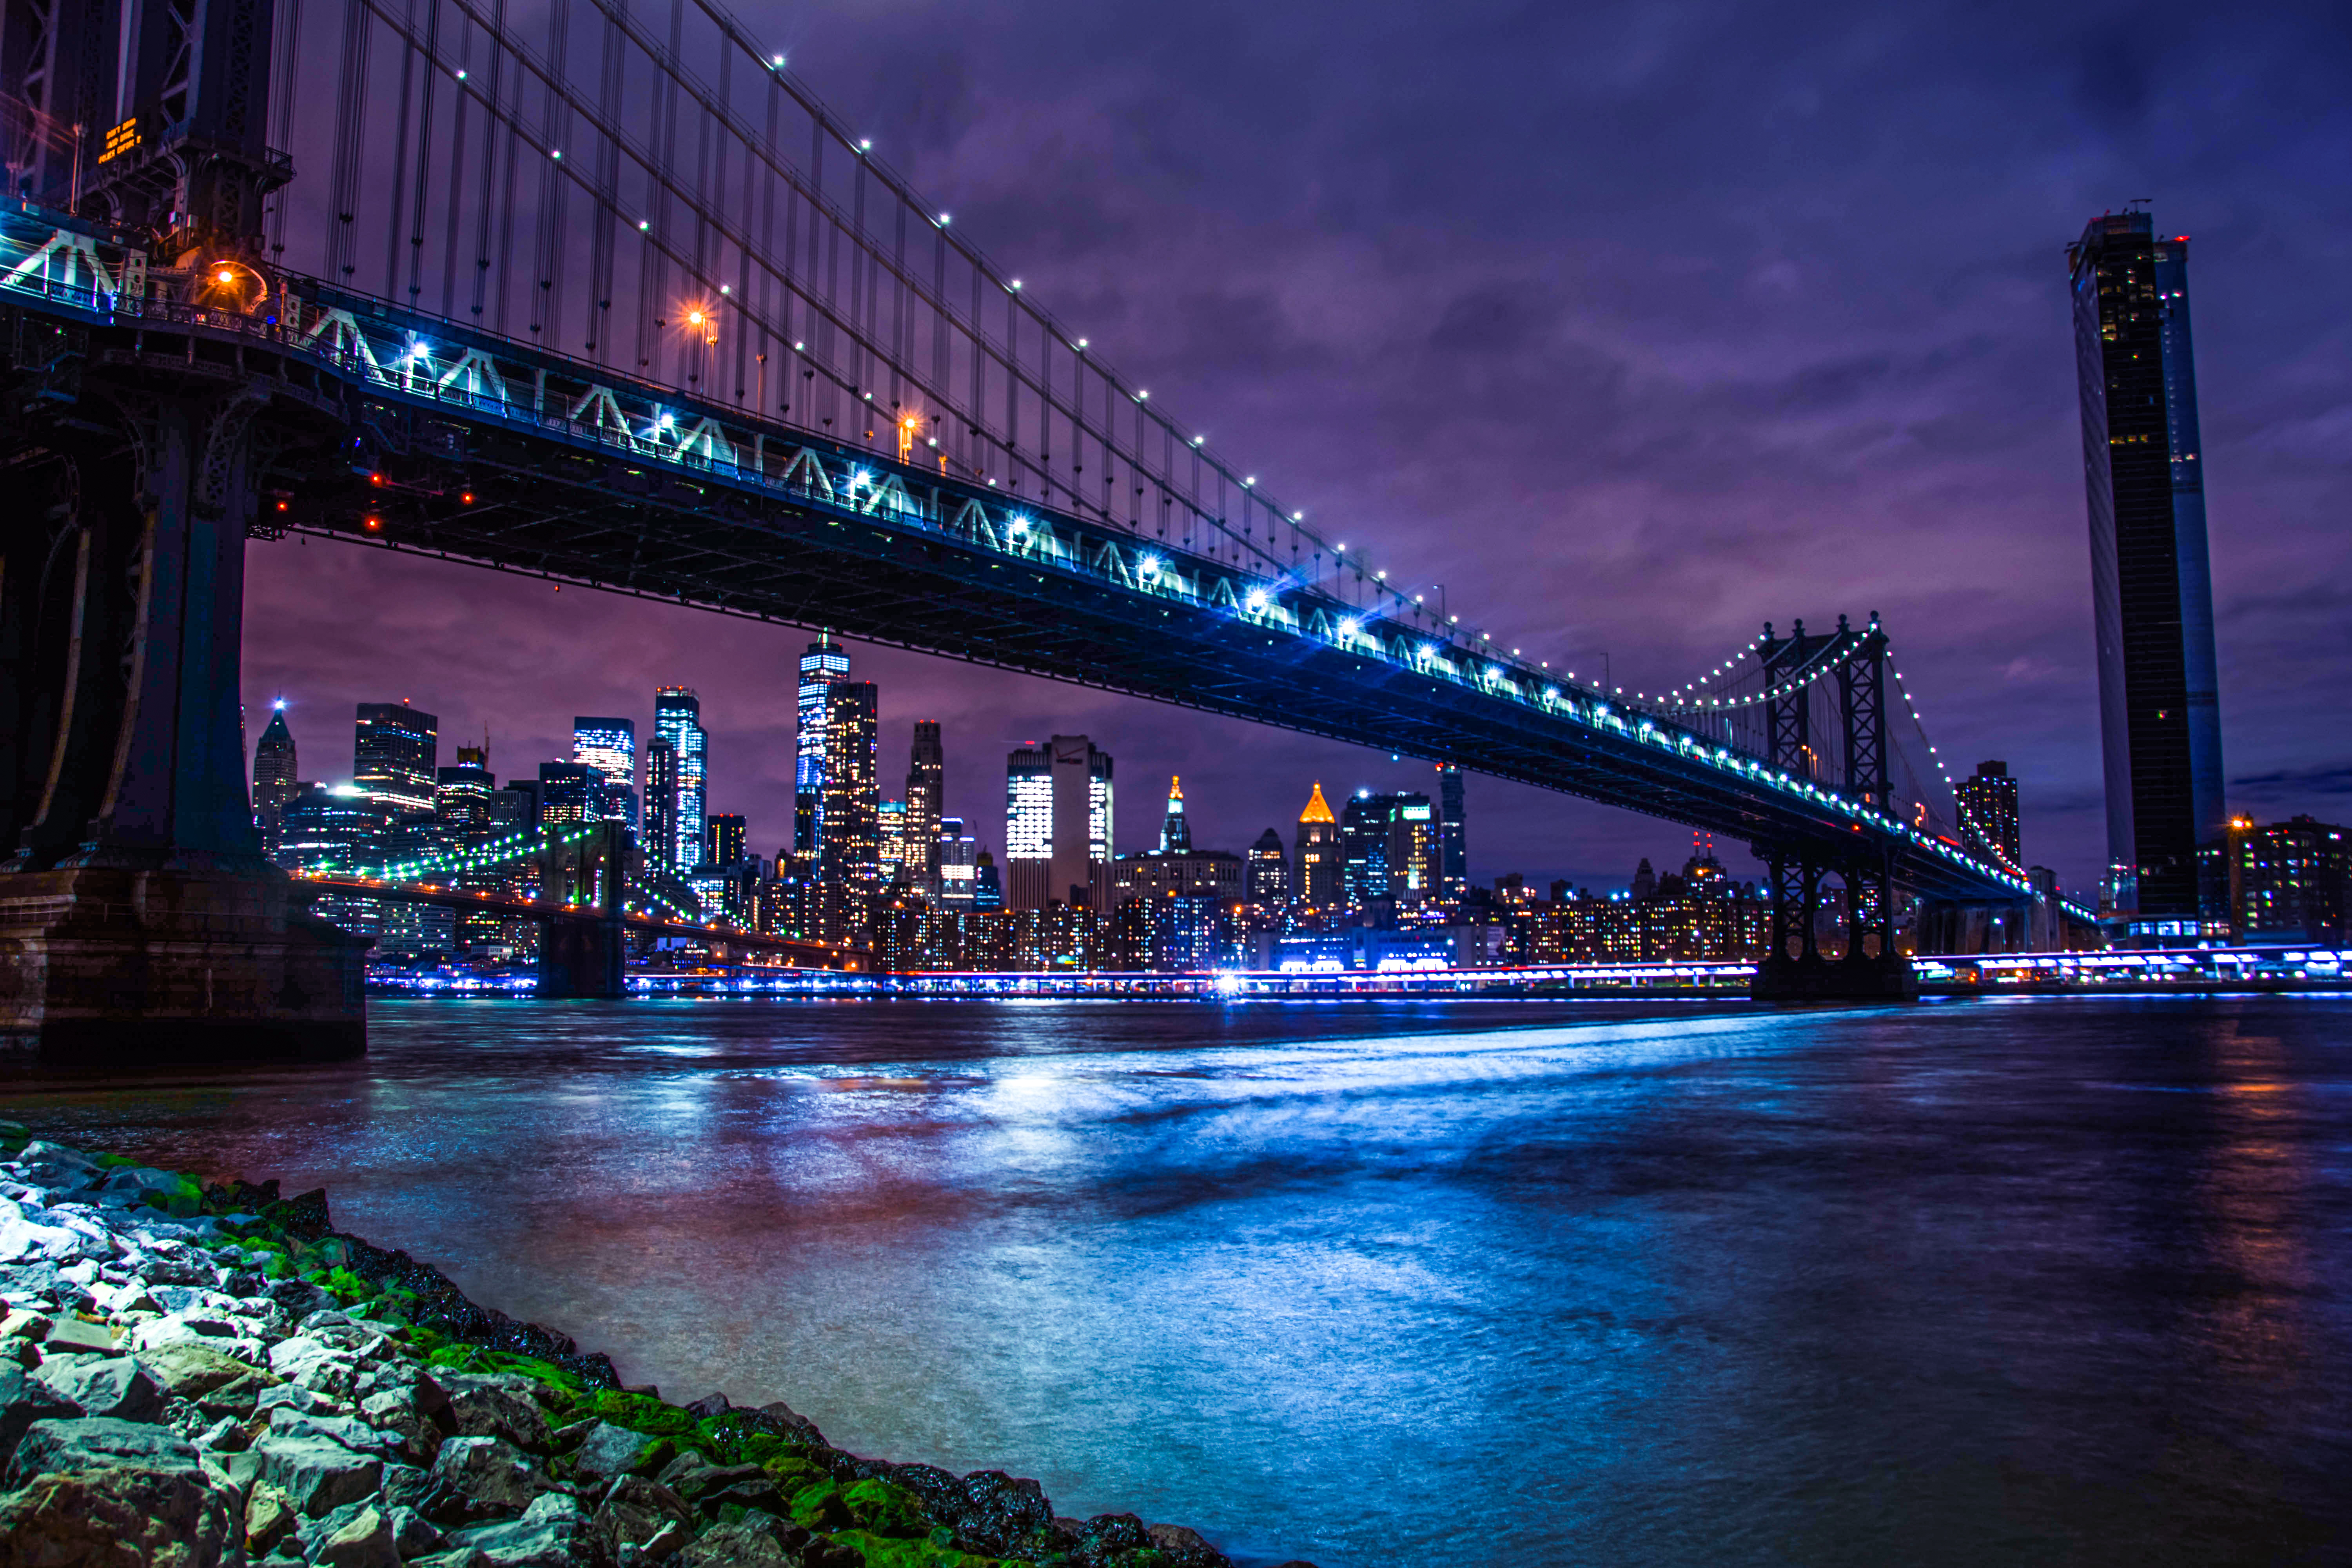
bridge, cityscape, metropolitan area, city, landmark, night, sky, blue, urban area, human settlement, skyline, metropolis, river, light, reflection, architecture, lighting, water, downtown, suspension bridge, skyway, skyscraper, dusk, tower block, evening, building, nonbuilding structure, midnight, overpass, cloud, beam bridge